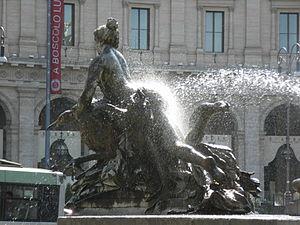
La fontaine des Naïades est située à Rome, au centre de la place de la République.